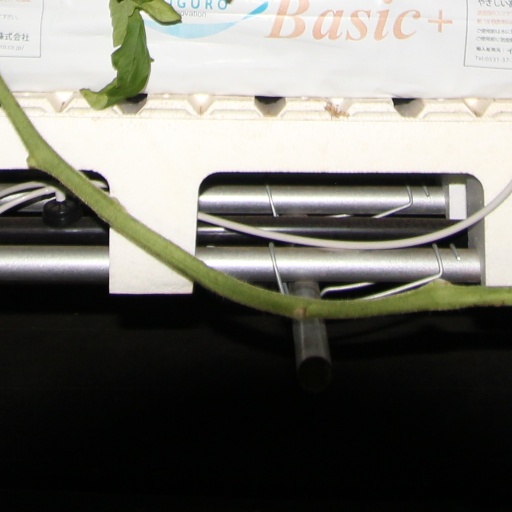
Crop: tomato